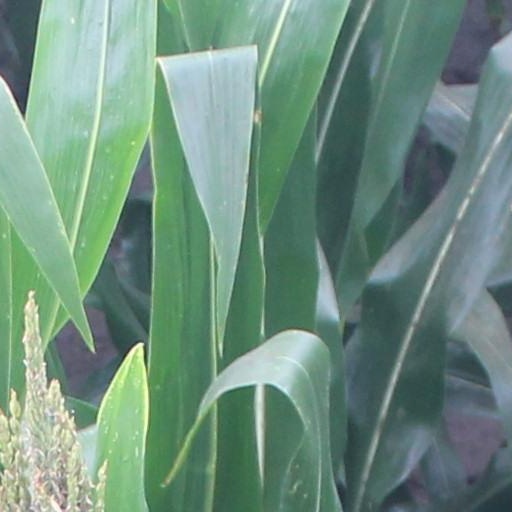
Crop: maize; corn